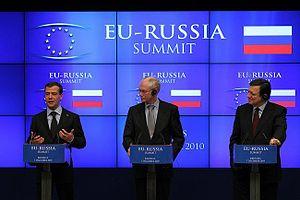
Les relations entre la fédération de Russie et l'Union européenne sont établies en 1991 après la dissolution de l'URSS.
L'Union européenne est une association politico-économique sui generis de vingt-sept États européens qui délèguent ou transmettent par traité l’exercice de certaines compétences à des organes communautaires. Elle s'étend sur un territoire de 4,2 millions de kilomètres carrés, est peuplée de plus de 443 millions d'habitants et est la deuxième puissance économique mondiale en termes de PIB nominal derrière les États-Unis. L’Union européenne est régie par le traité de Maastricht et le traité de Rome, dans leur version actuelle, depuis le 1ᵉʳ décembre 2009 et l'entrée en vigueur du traité de Lisbonne. Sa structure institutionnelle est en partie supranationale et en partie intergouvernementale : le Parlement européen est élu au suffrage universel direct, tandis que le Conseil européen et le Conseil de l'Union européenne sont composés de représentants des États membres. Le président de la Commission européenne est pour sa part élu par le Parlement sur proposition du Conseil européen. La Cour de justice de l'Union européenne est chargée de veiller à l'application du droit de l'Union européenne.